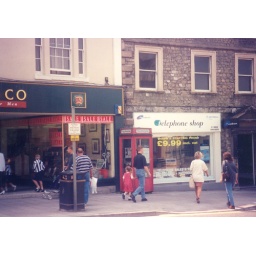
Long gone K8 telephone box in Warminster